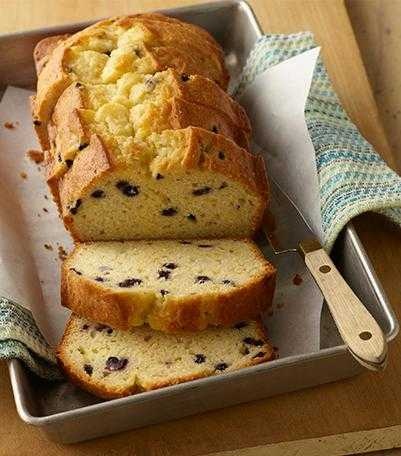
Label: Blueberry